Paris Métro Line 12

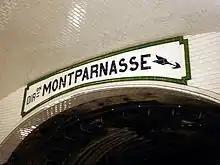
The headwall indicates the direction towards the terminus in all the stations of the "Nord-Sud" line, seen here at Sèvres – Babylone station

Because of the competition with the CMP, the Nord-Sud company paid a special attention to design elements. One of the notable elements is the Saint-Lazare station in which architect Lucien Bechmann designed a rotunda for the tickets and transfer room. The station entrances of the Nord-Sud company, in ceramic and iron, are of a more sober styling than the Art Nouveau designs of Hector Guimard for the CMP's entrances. The word "Nord-Sud" appeared in white on red for the maximum visibility at a distance. In the 1970s, the Hector Guimard entrance from Hotel de Ville station was moved to Abbesses station.